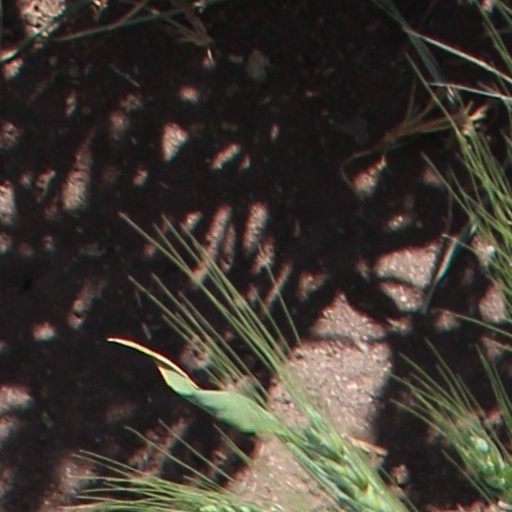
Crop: wheat